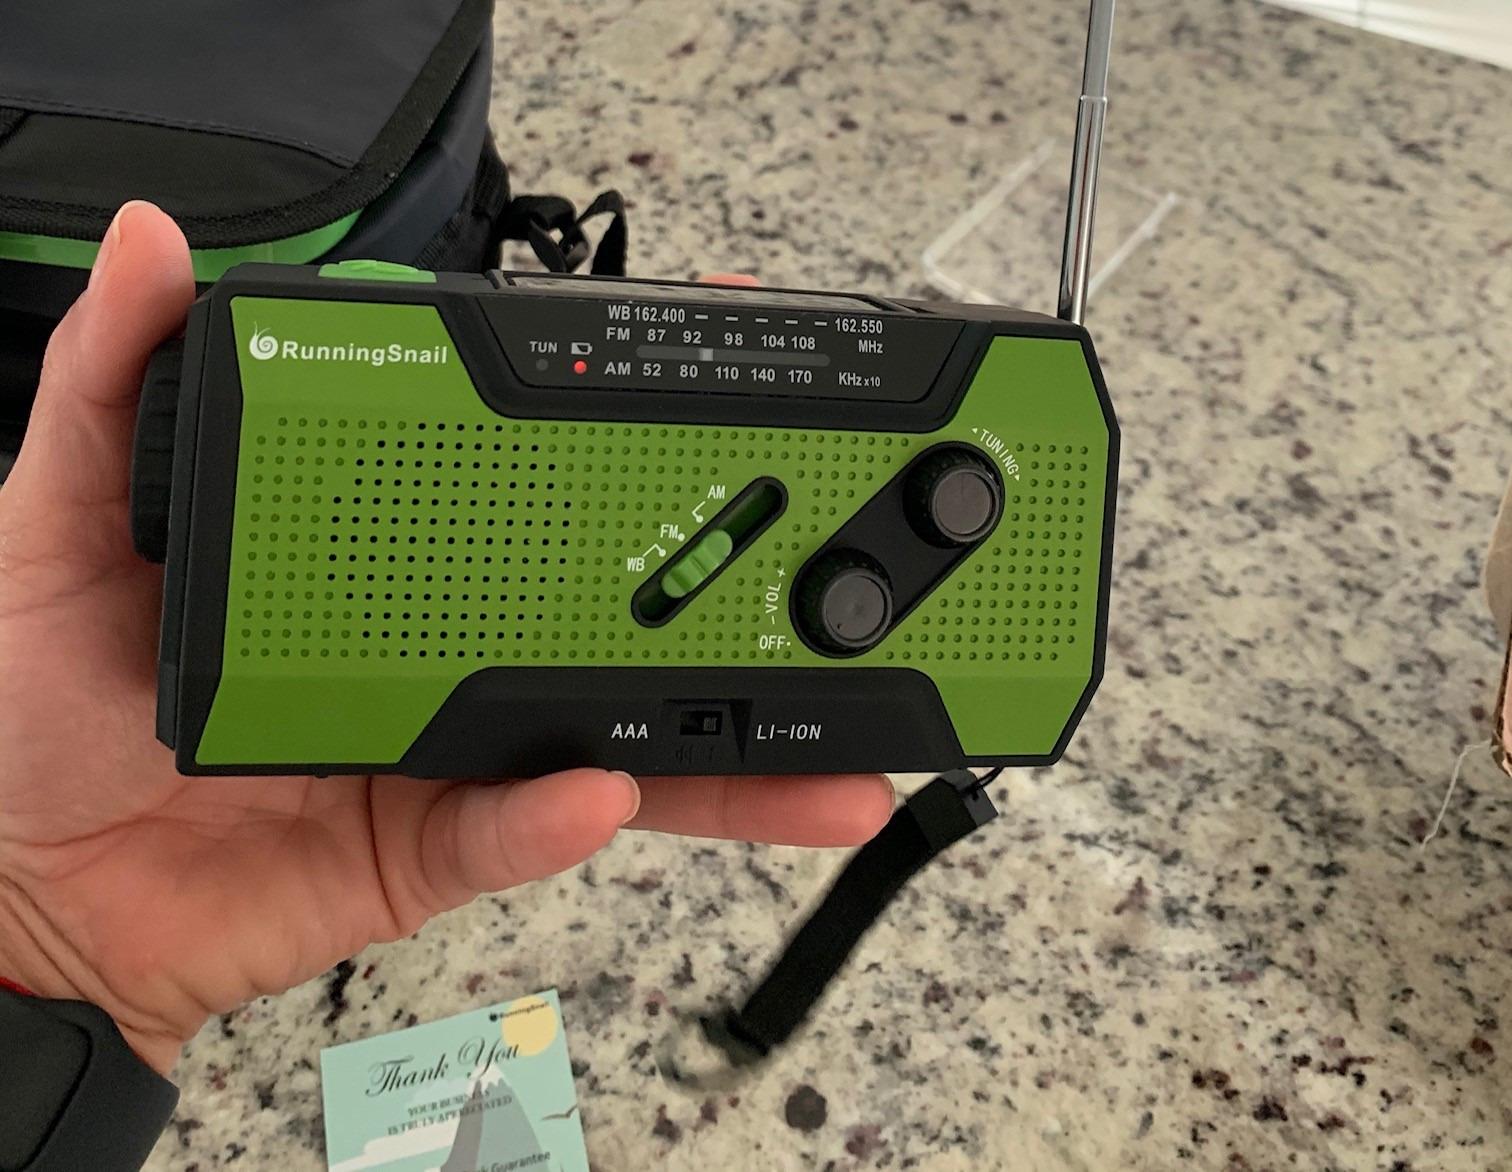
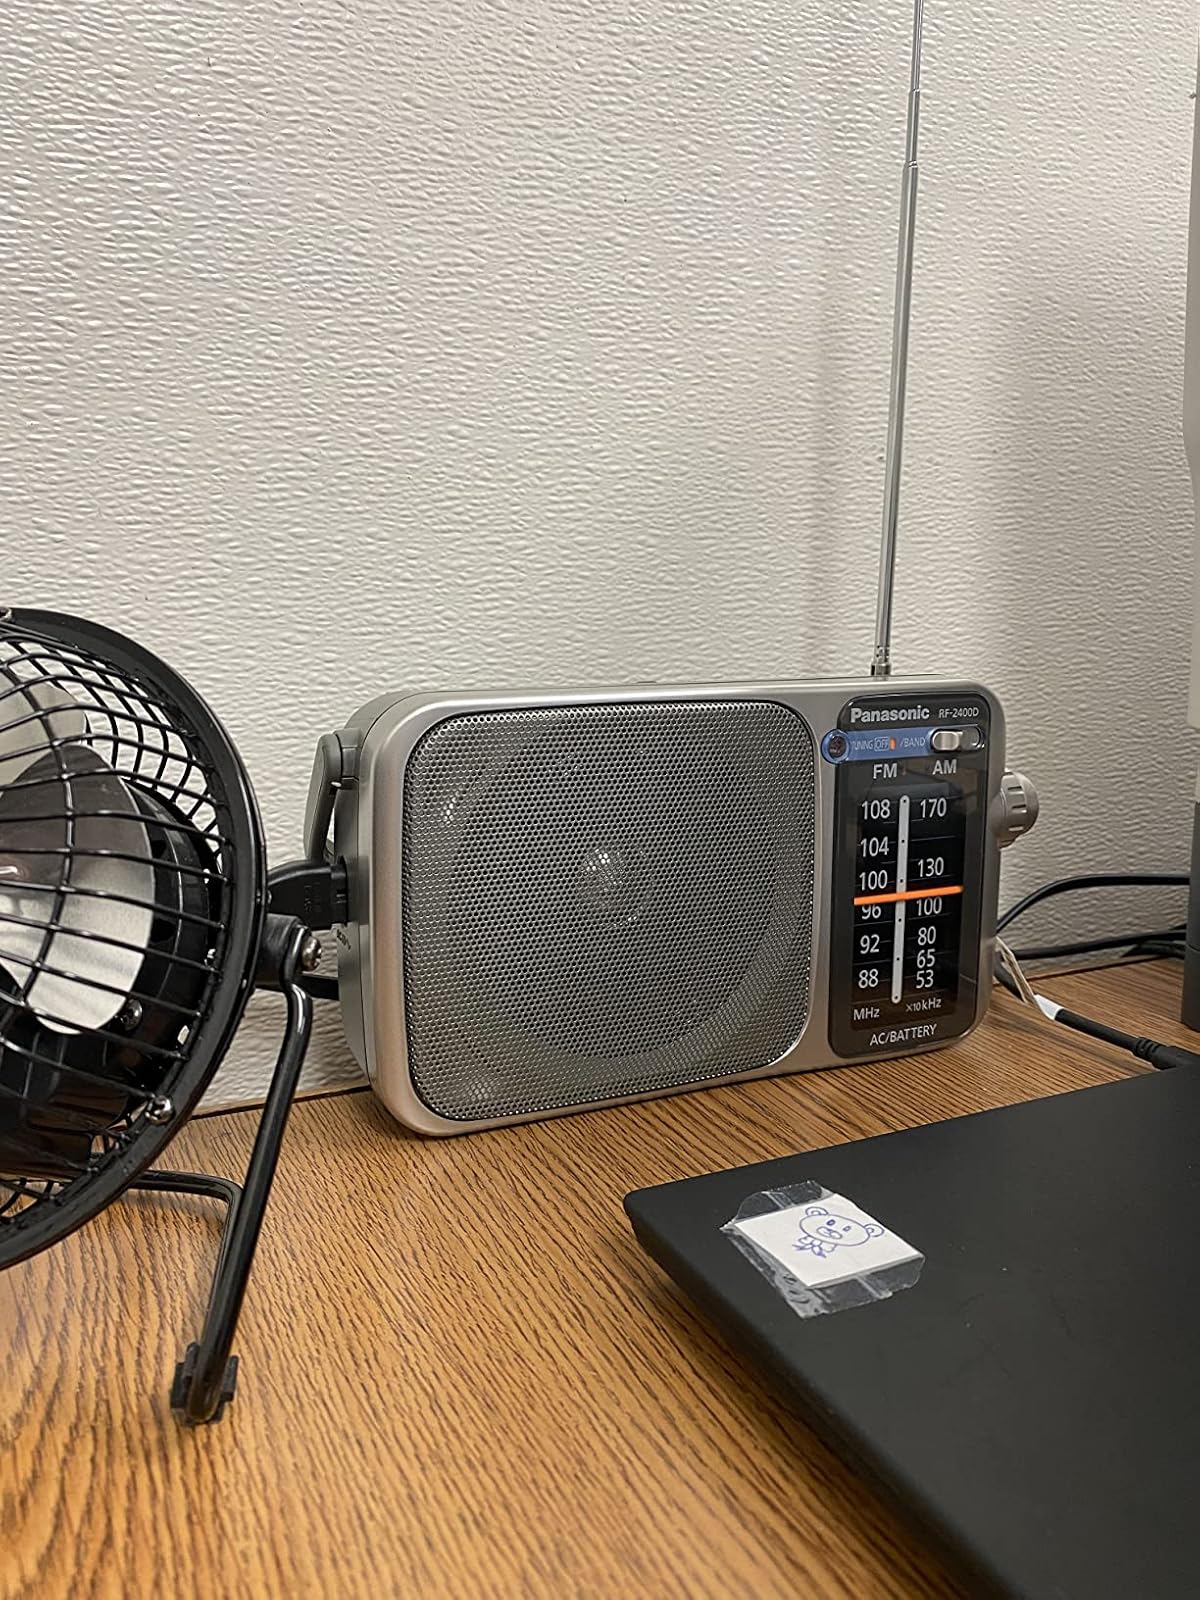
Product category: radio
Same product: no